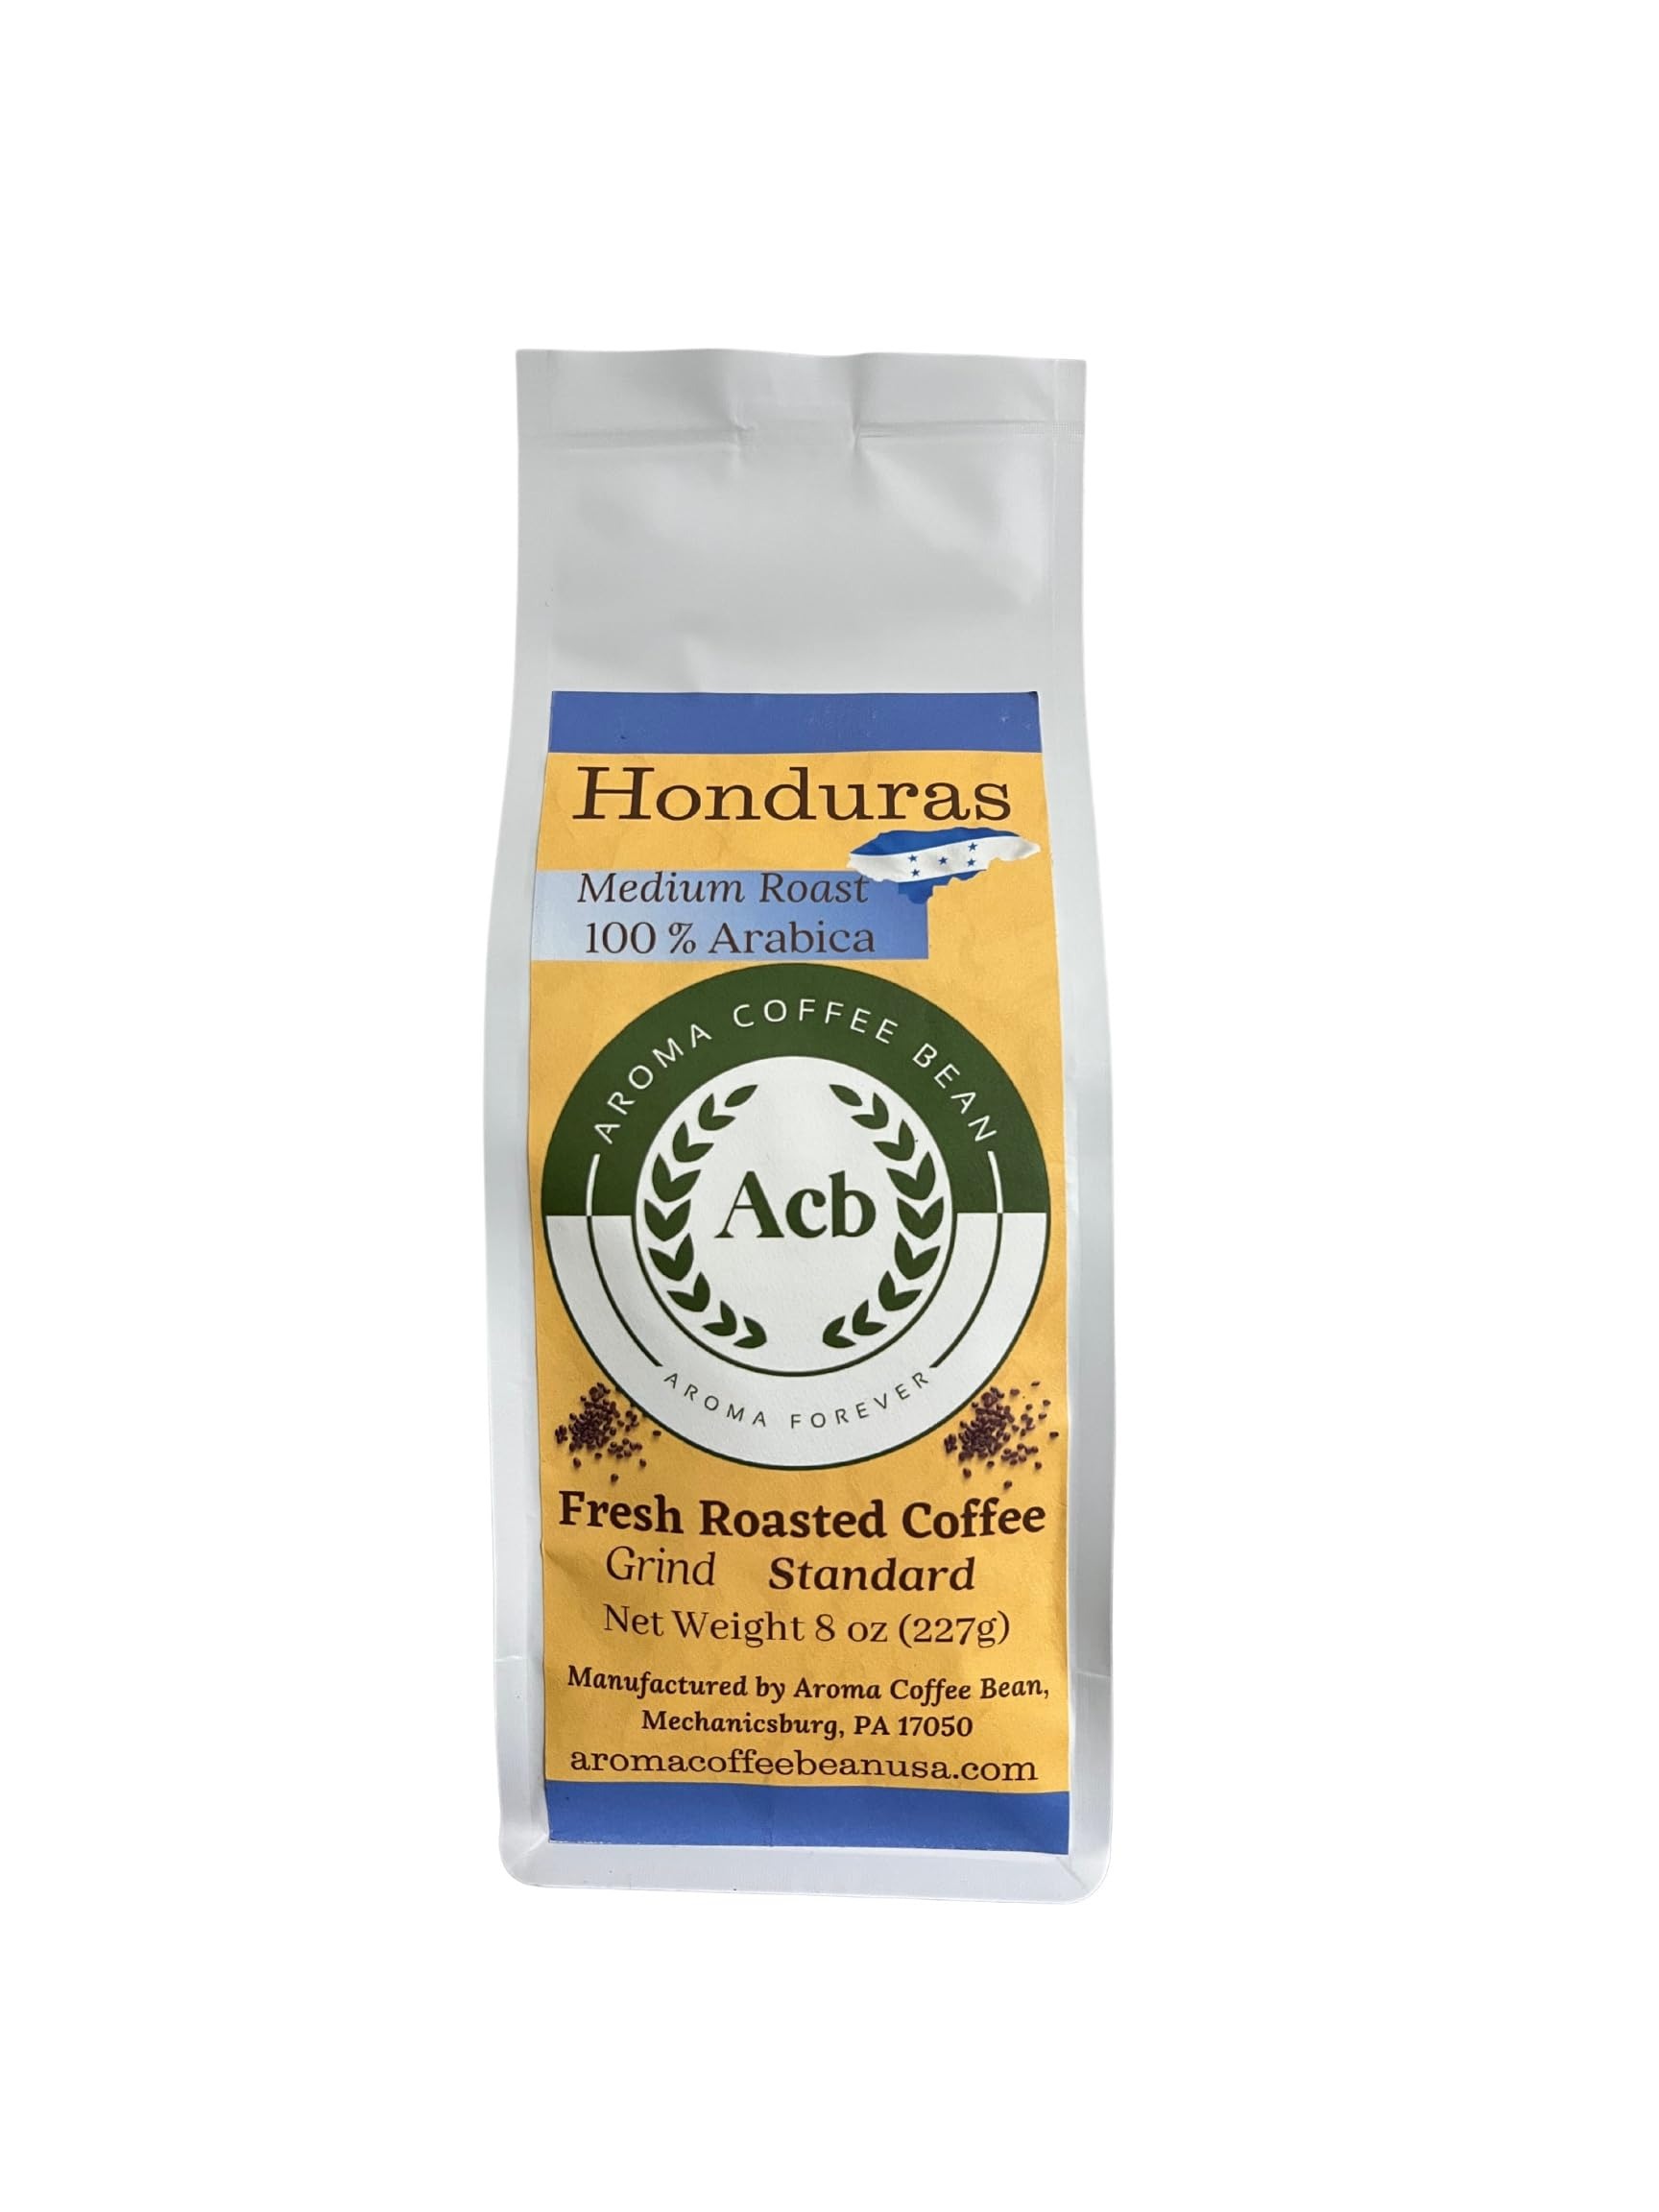
Item Name: Aroma Coffee Bean Honduras Coffee Medium Roast Ground Coffee 8 oz
Bullet Point 1: Flavor Profile: Brown sugar, caramel-nut, cocoa, and a hint of tea.
Bullet Point 2: Grower : Produced by a co-op called COCASAM (Cooperativa Cafetelera Sanmarquena) from the Western region of Honduras known as Maracala, more specifically San Marcos de Colón.
Bullet Point 3: Variety: Bourbon, Cautuai, Caturra, Pacas, Typica
Bullet Point 4: Region: San Marcos, Ocotepeque
Bullet Point 5: Process: Wet Process (Washed) and Patio Sun-Dried
Bullet Point 6: Grade: SHG
Bullet Point 7: Certification: Fair Trade, Organic
Product Description: It has flavor of Brown sugar, caramel-nut, cocoa, and a hint of tea. Grower is co-op called COCASAM (Cooperativa Cafetelera Sanmarquena) from the Western region of Honduras known as Maracala, more specifically San Marcos de Colón. Has varieties of Bourbon, Cautuai, Caturra, Pacas, Typica. From the region of San Marcos, Ocotepeque. Washed using wet process and patio-dried. Roasted from Coffee beans which are Fair Trade and Organic certified with Grade SHG.
Value: 8.0
Unit: Ounce

Price: 14.49